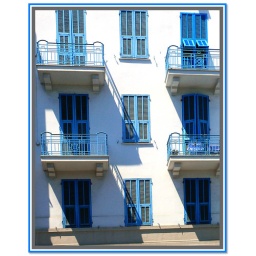
I liked the different blue tones on each blind.Balconies in Liguria are normally green I noticed, this looks almost Greek.